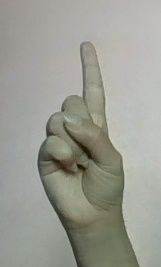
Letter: bb